Military band

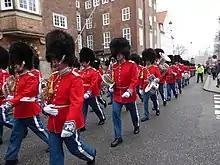
The Royal Life Guards Music Band, the seniormost military band in Danish Defence.

Malaysian military bands are led by the percussion (snare drums either slung or mounted, bass drums, single and multiple tenor drums, cymbals and sometimes glockenspiels), and followed by the brass and woodwinds (with the addition of trumpets, mellophones, marching baritone, contrabass bugles and sousaphones), following a formation format that is similar to the Royal Marines Bands Service and former Royal Navy bands, and inspired by its long cultural heritage in music.